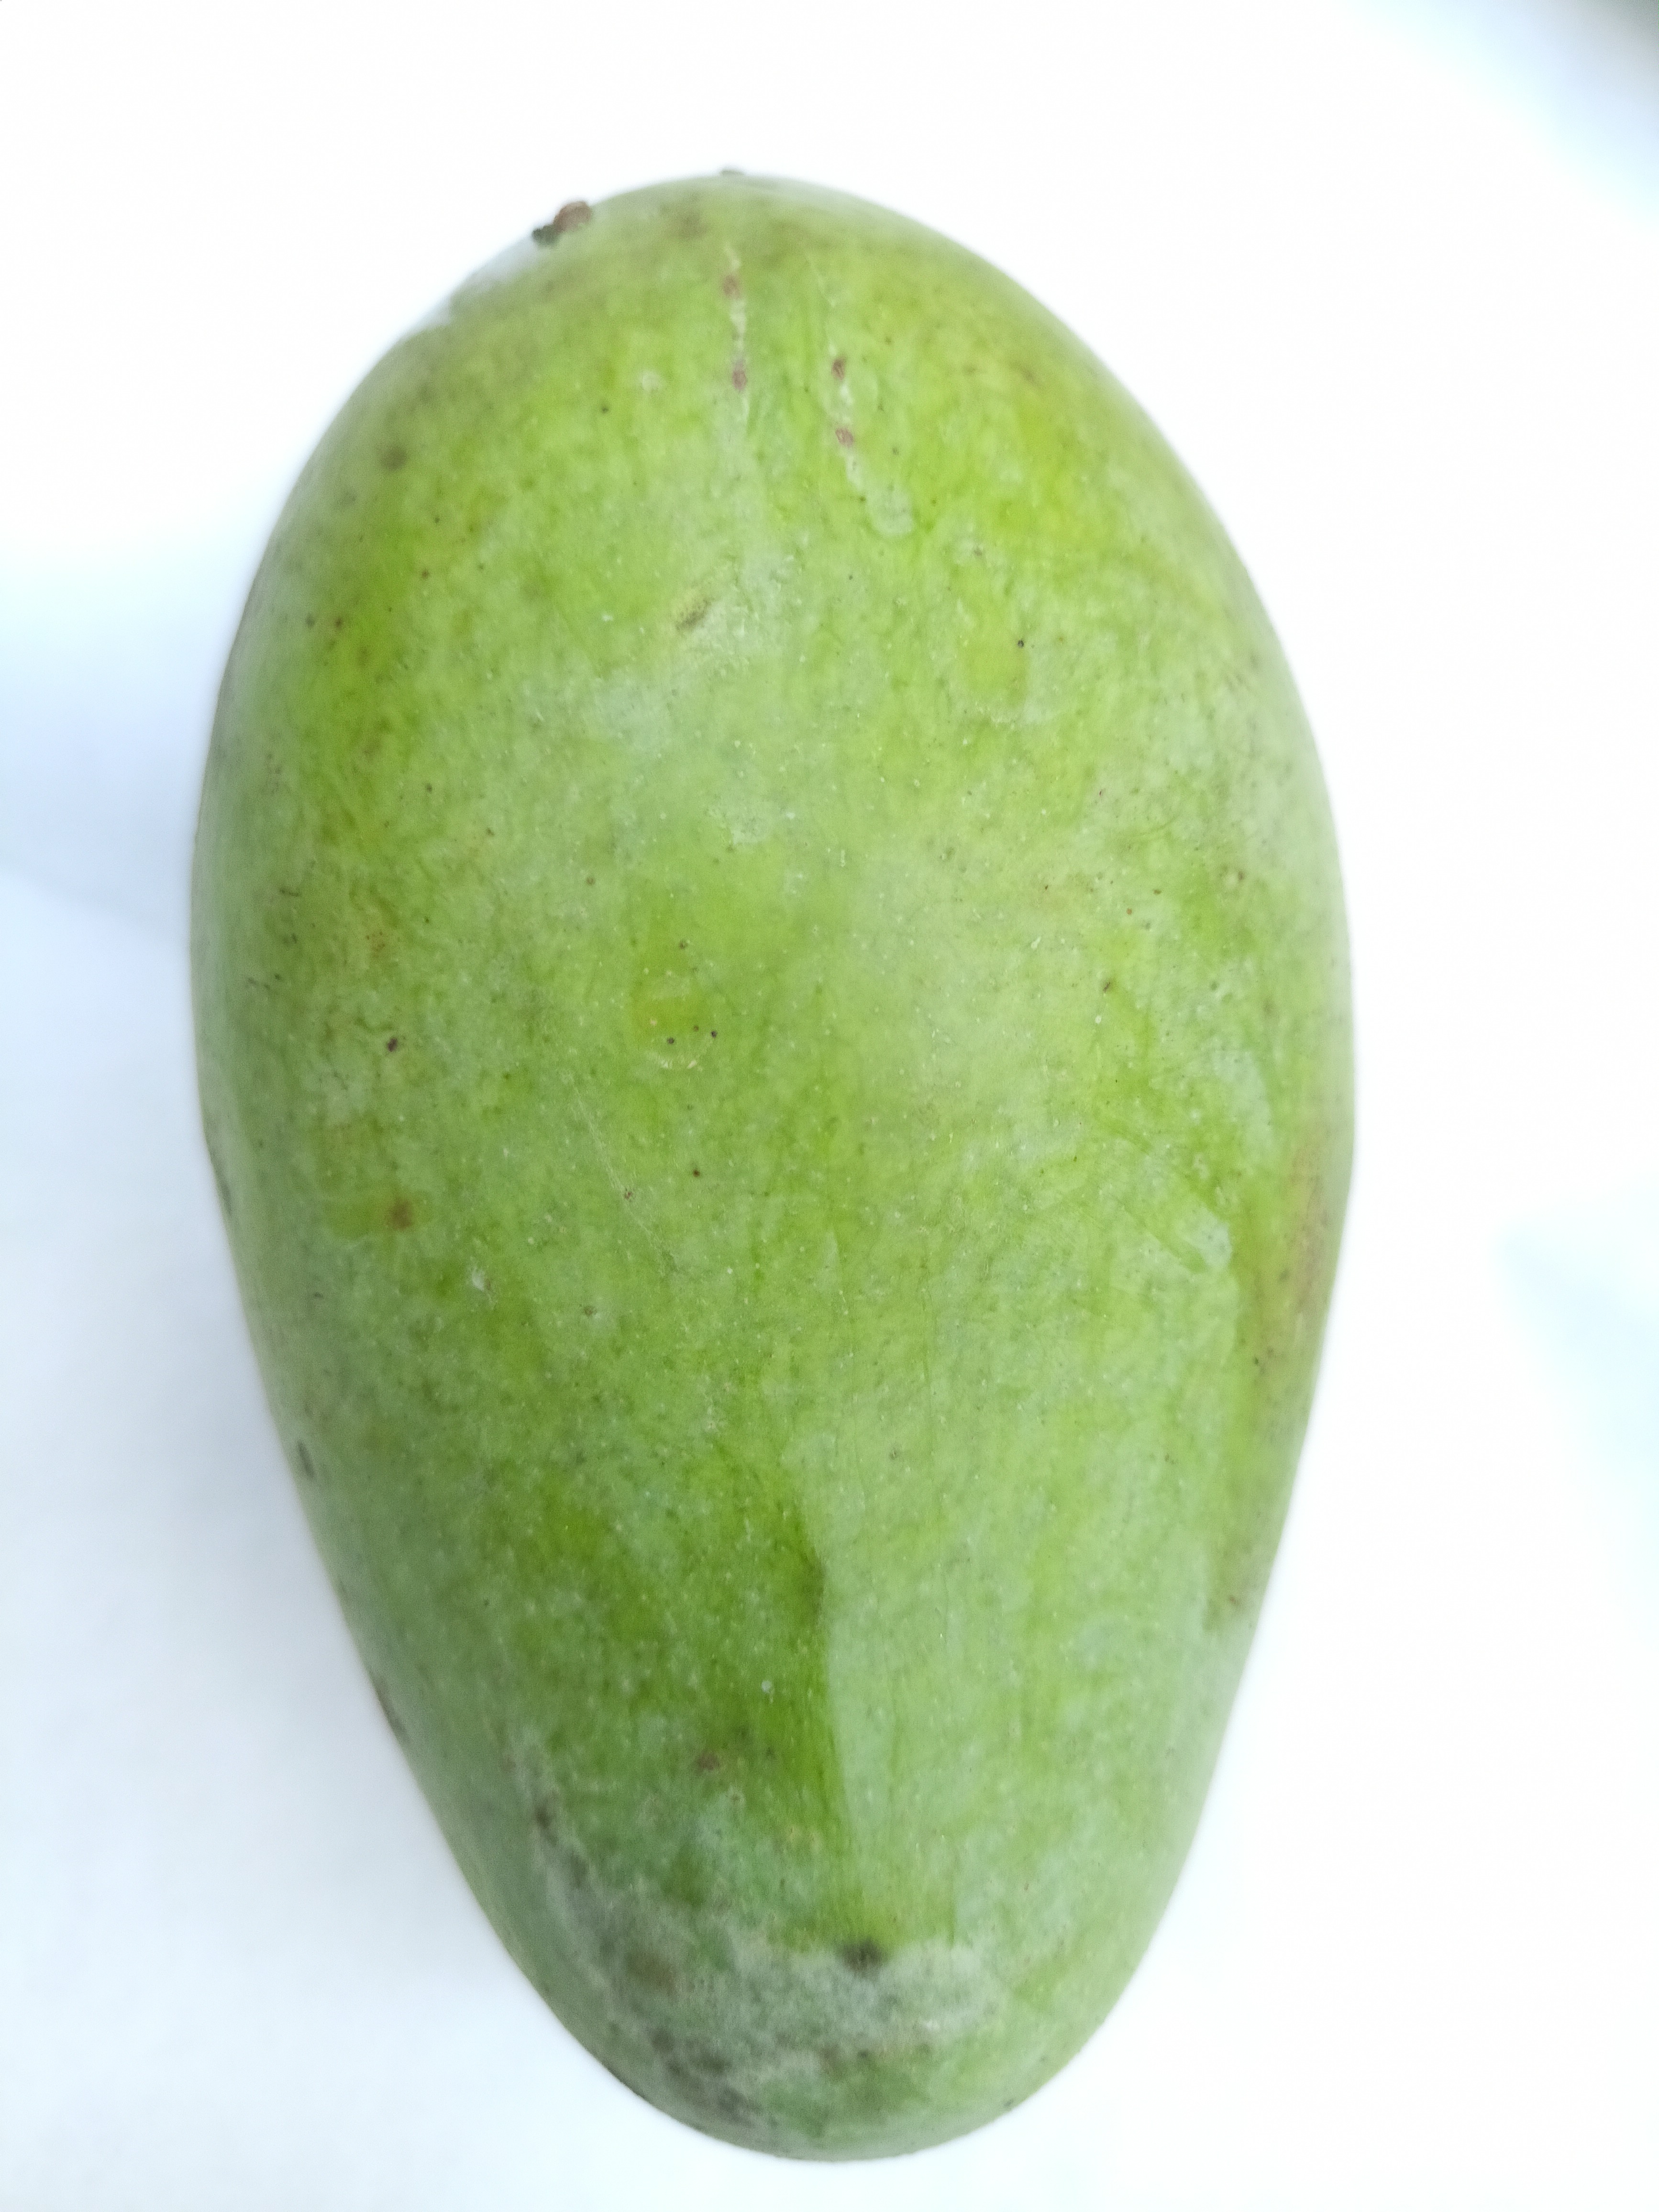
Mango variety: Amrapali